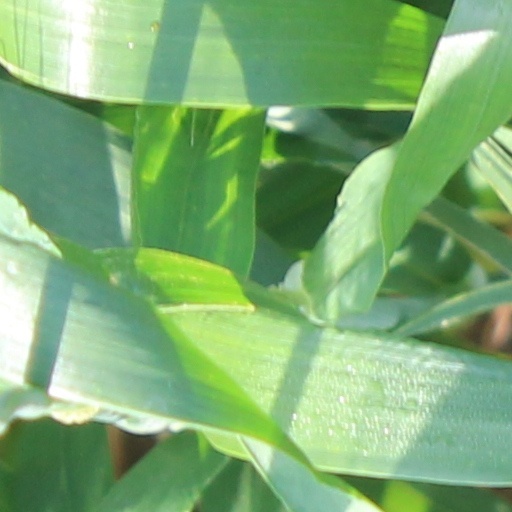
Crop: wheat